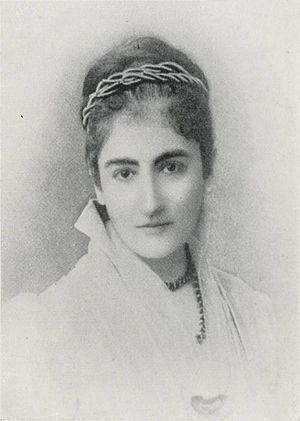
Nazlı Fazıl, Nazli Fadhel, Nazli Fazl ou Zainab Nazlı Khanum Effendi, née en 1853 à Constantinople et morte le 12 décembre 1913 au Caire, est une princesse égyptienne de la dynastie de Méhémet Ali et l'une des premières femmes à avoir tenu un salon littéraire dans le monde arabe moderne, ce qui lui confère une place dans l'histoire de la littérature égyptienne.
Khalil Chérif Pacha, aussi appelé Khalil-Bey ou Khalil Bey, né le 20 juin 1831 au Caire et mort le 12 janvier 1879 à Istanbul, est un diplomate et homme politique ottoman, célèbre collectionneur de tableaux.